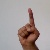
The image shows a hand gesture representing the letter 'D' in Indian Sign Language.